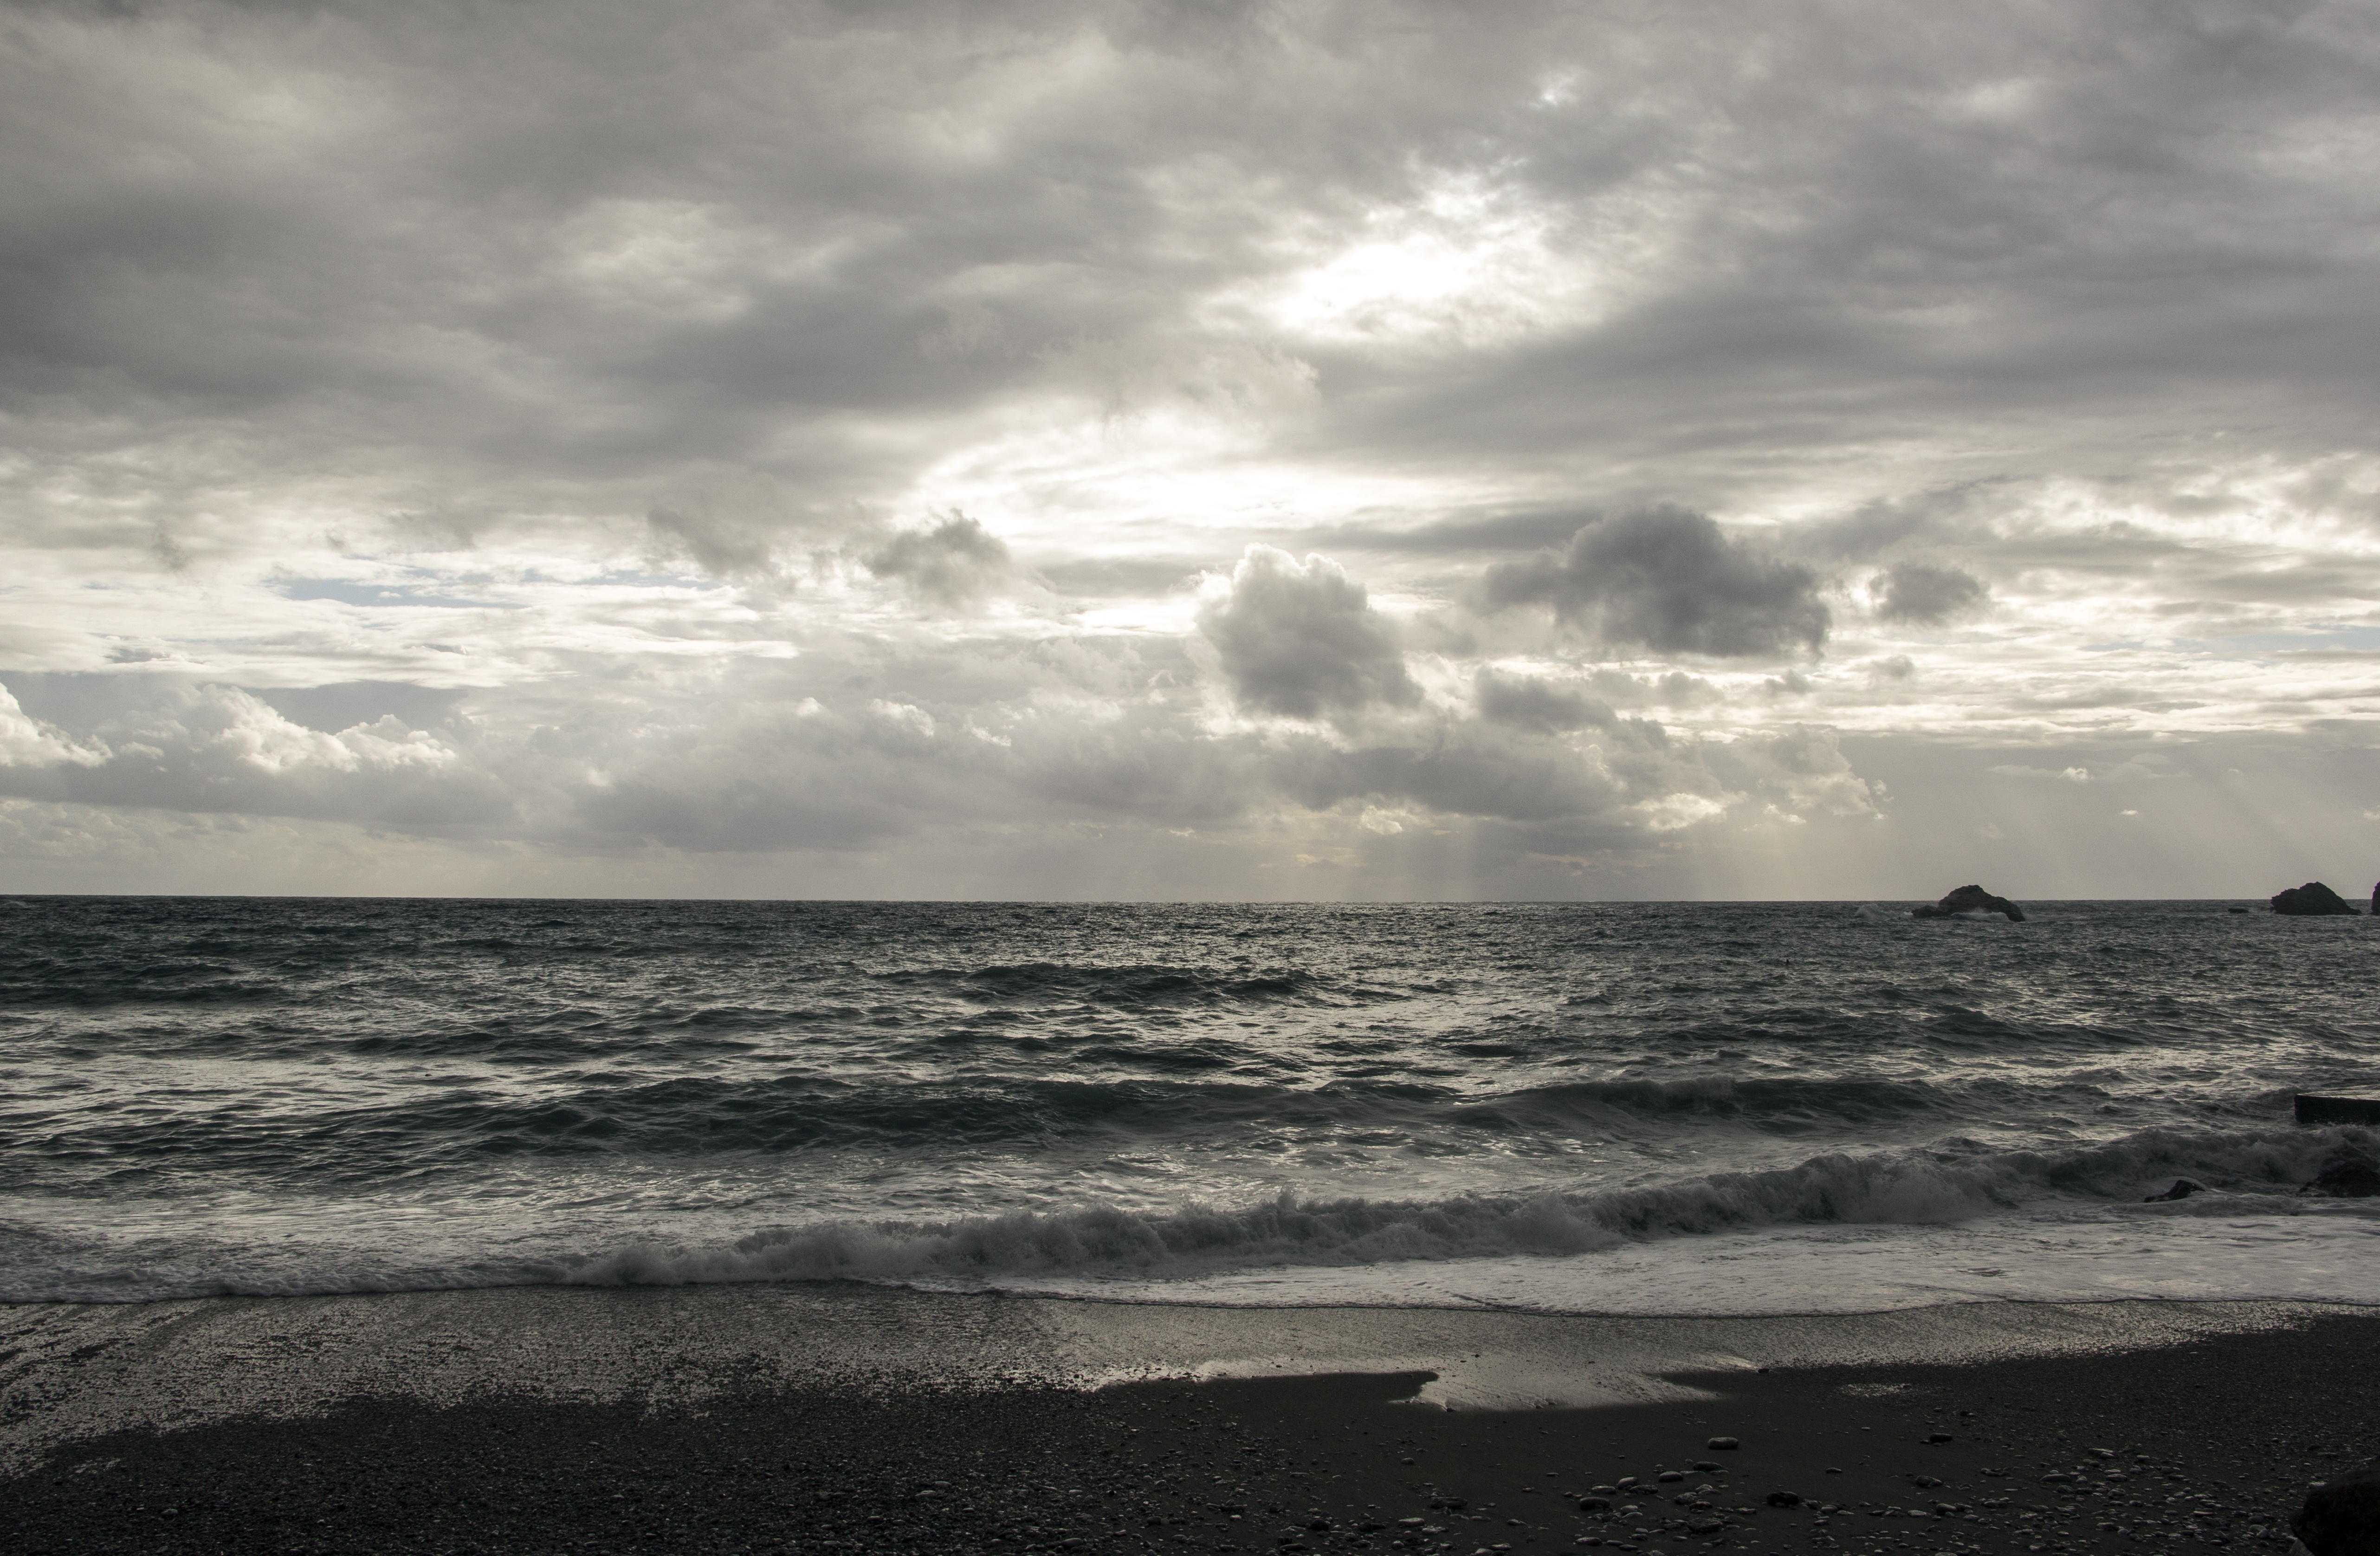
beach, landscape, sea, coast, water, nature, sand, rock, ocean, horizon, mountain, winter, cloud, sky, sunrise, sunset, cloudy, shore, wave, dawn, travel, dusk, reflection, scenic, natural, seascape, scenery, storm, island, blue, monochrome, body of water, north, waves, clouds, silver, nordic, wind wave